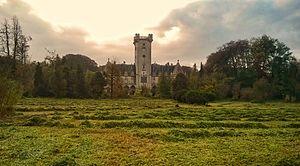
Le Château Maillard, château de Maillard ou château de Meldert est un château située dans le village belge de Maillard faisant partie de la commune de Hoegaarden.